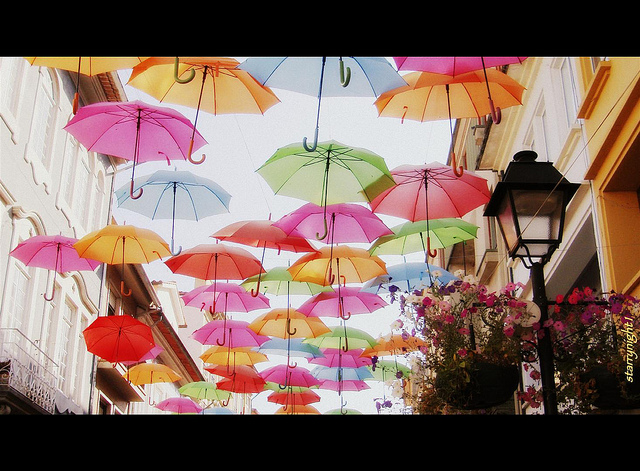
user: Given an image and a question. Answer the question in a short answer. Question: What do these umbrellas appear to be doing? Short Answer:
assistant: float